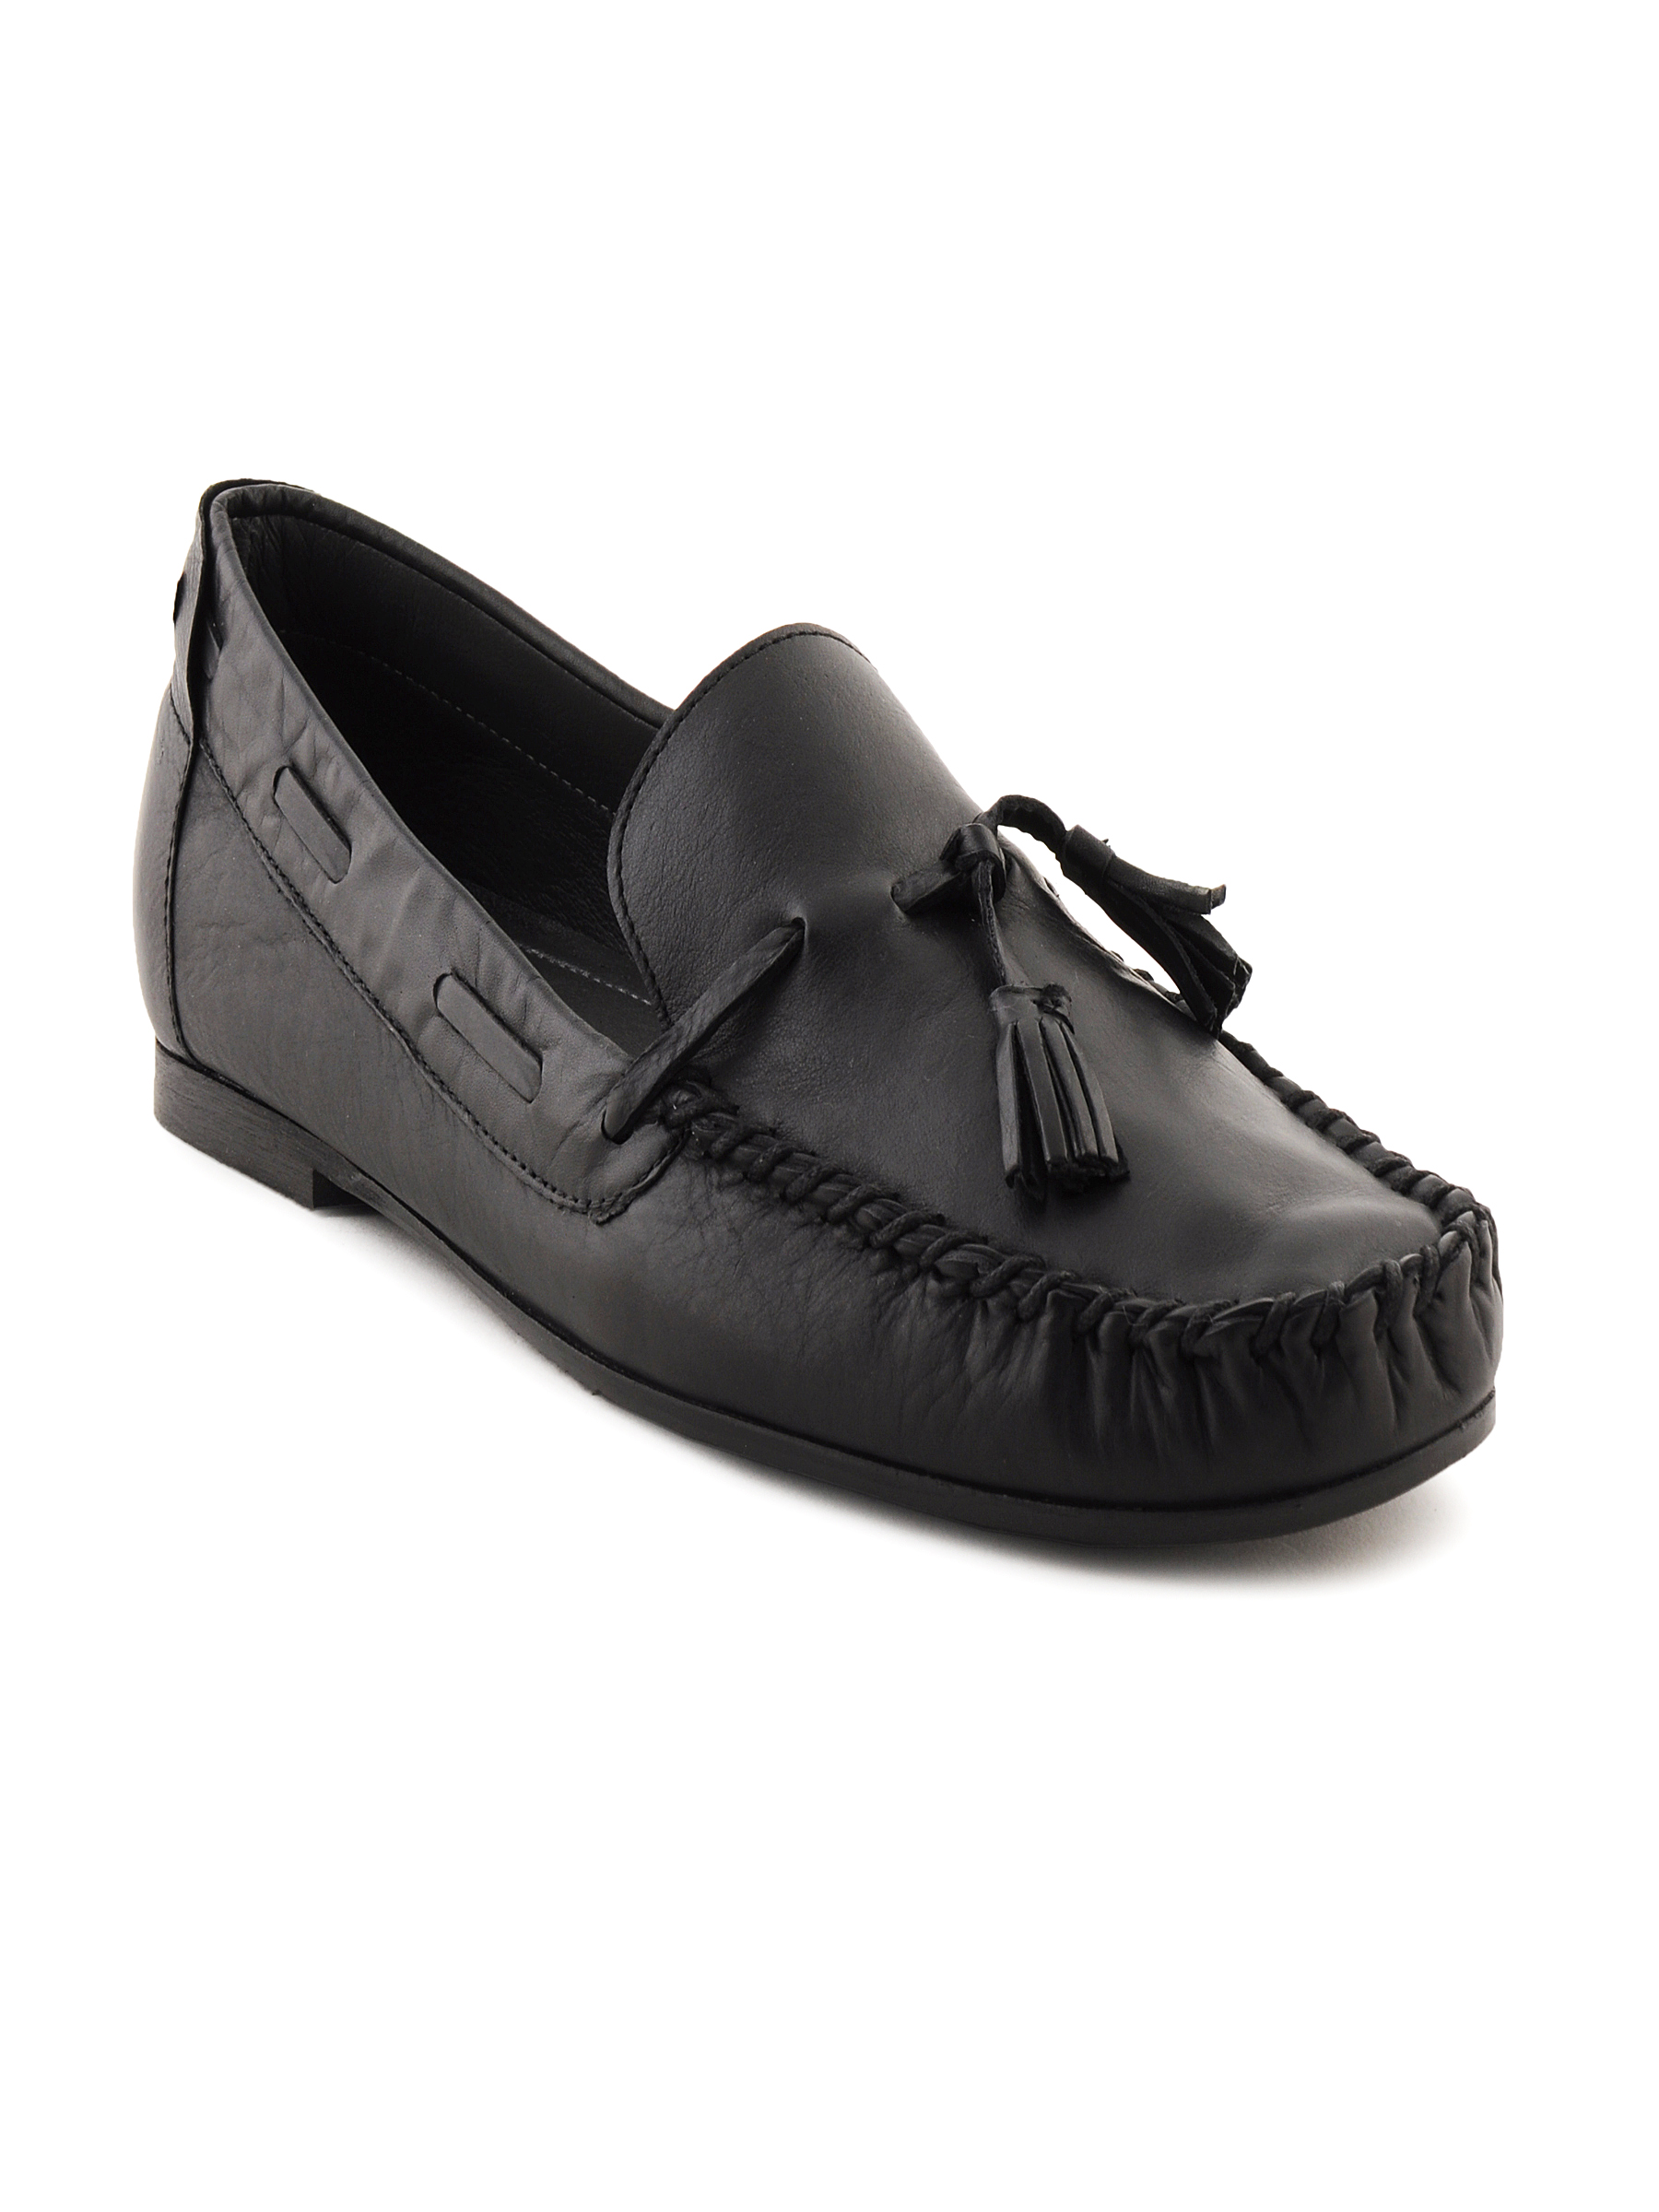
Enroute Men Leather Black Casual Shoes
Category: Footwear / Shoes / Casual Shoes
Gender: Men
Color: Black
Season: Summer 2012
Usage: Casual